Zapol Glacier

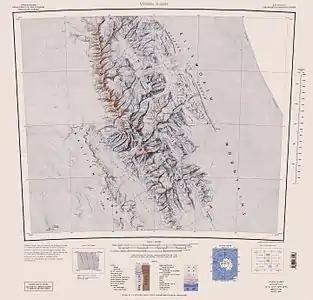
Central and southern Sentinel Range map.

Zapol Glacier is a steep valley glacier draining the west slope of Vinson Massif south of Silverstein Peak and Príncipe de Asturias Peak, and descending between Tulaczyk Glacier and Donnellan Glacier in the Sentinel Range, Antarctica. The glacier flows southwestward and leaving the range joins Nimitz Glacier south of Hodges Knoll.